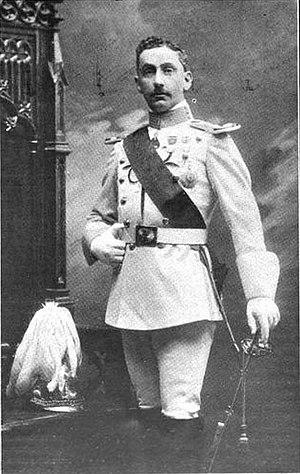
Joaquín Ignacio de Arteaga y Echagüe Silva y Méndez de Vigo, né à San Sebastián le 5 septembre 1870 et mort à Madrid le 4 janvier 1947, est un Grand d’Espagne, homme politique, entrepreneur, chef de la maison ducale de l’Infantado de 1910 à 1947, dont il est le XVIIᵉ duc.